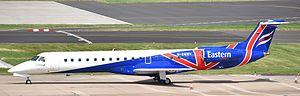
Eastern Airways est une compagnie aérienne britannique basée à l'aéroport international de Humberside en Angleterre. Elle assure des vols intérieurs et des vols charters privés. Sa plate-forme de correspondance est située à l'aéroport d'Aberdeen.